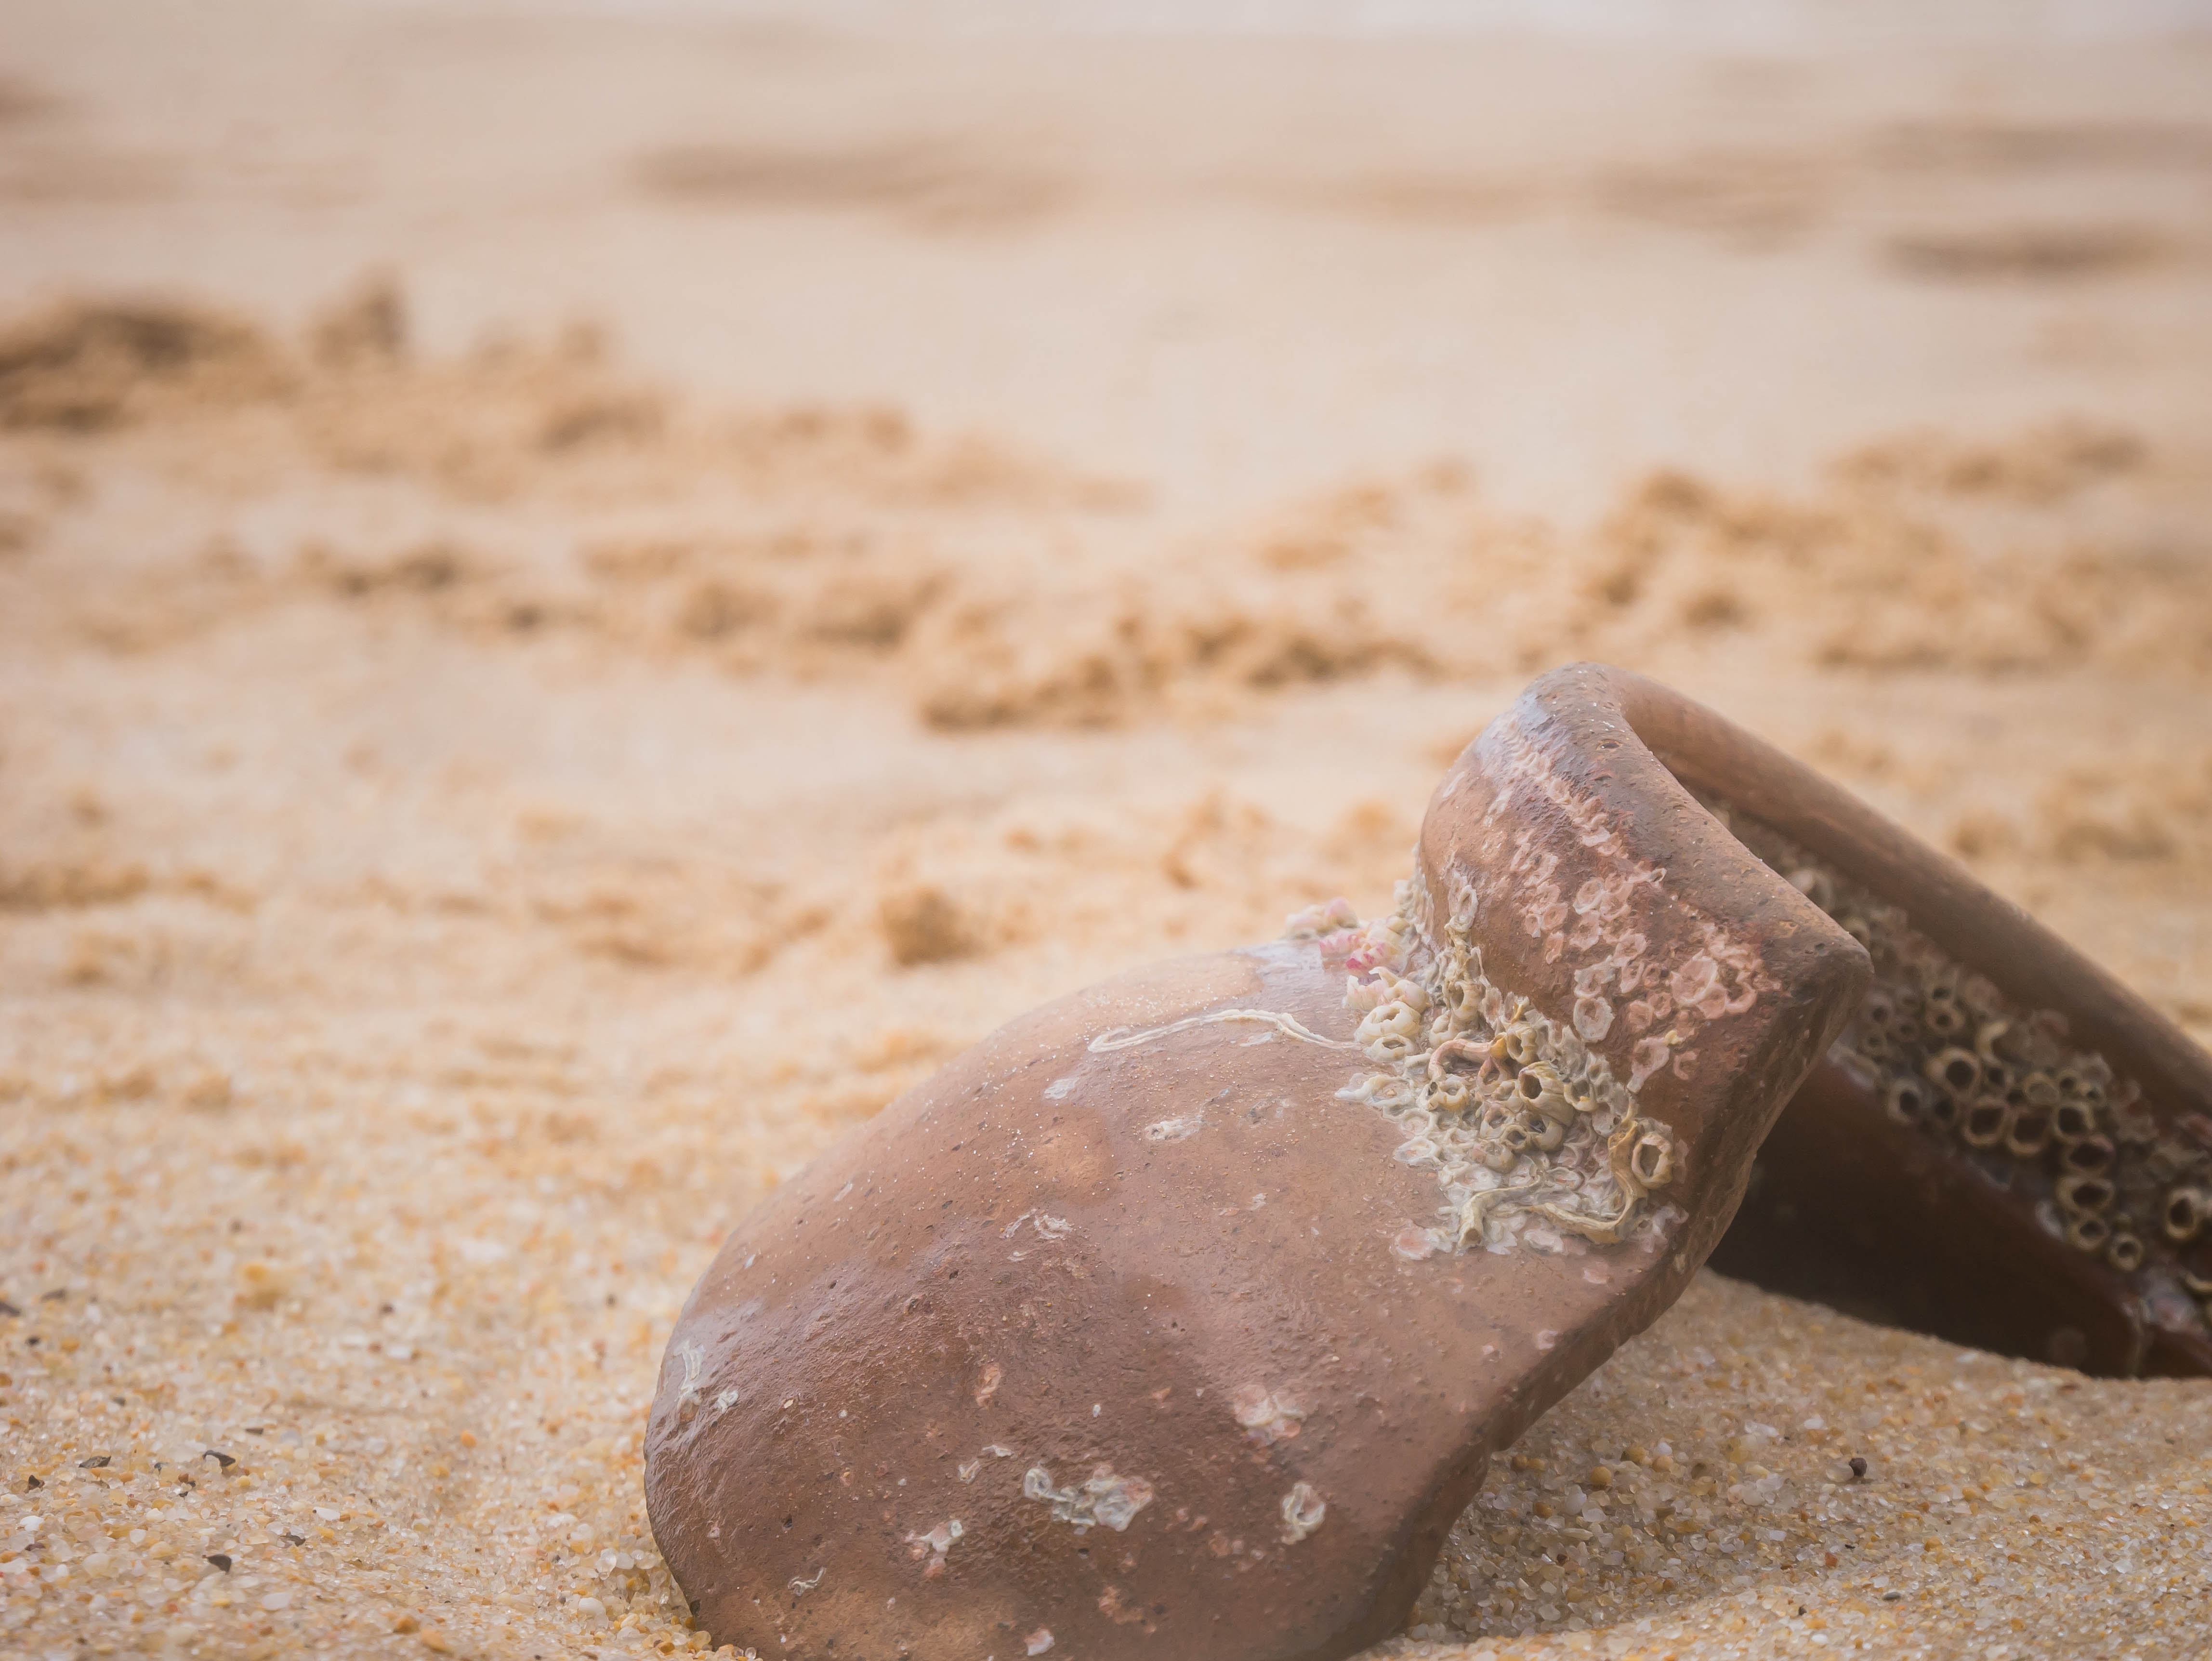
hand, beach, sea, water, nature, sand, rock, wood, lake, leg, vessel, holiday, soil, material, destroyed, close up, human body, holidays, organ, forward, macro photography